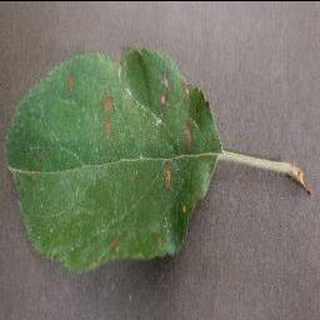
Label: apple_cedar_apple_rust